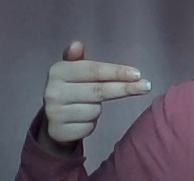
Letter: ghain